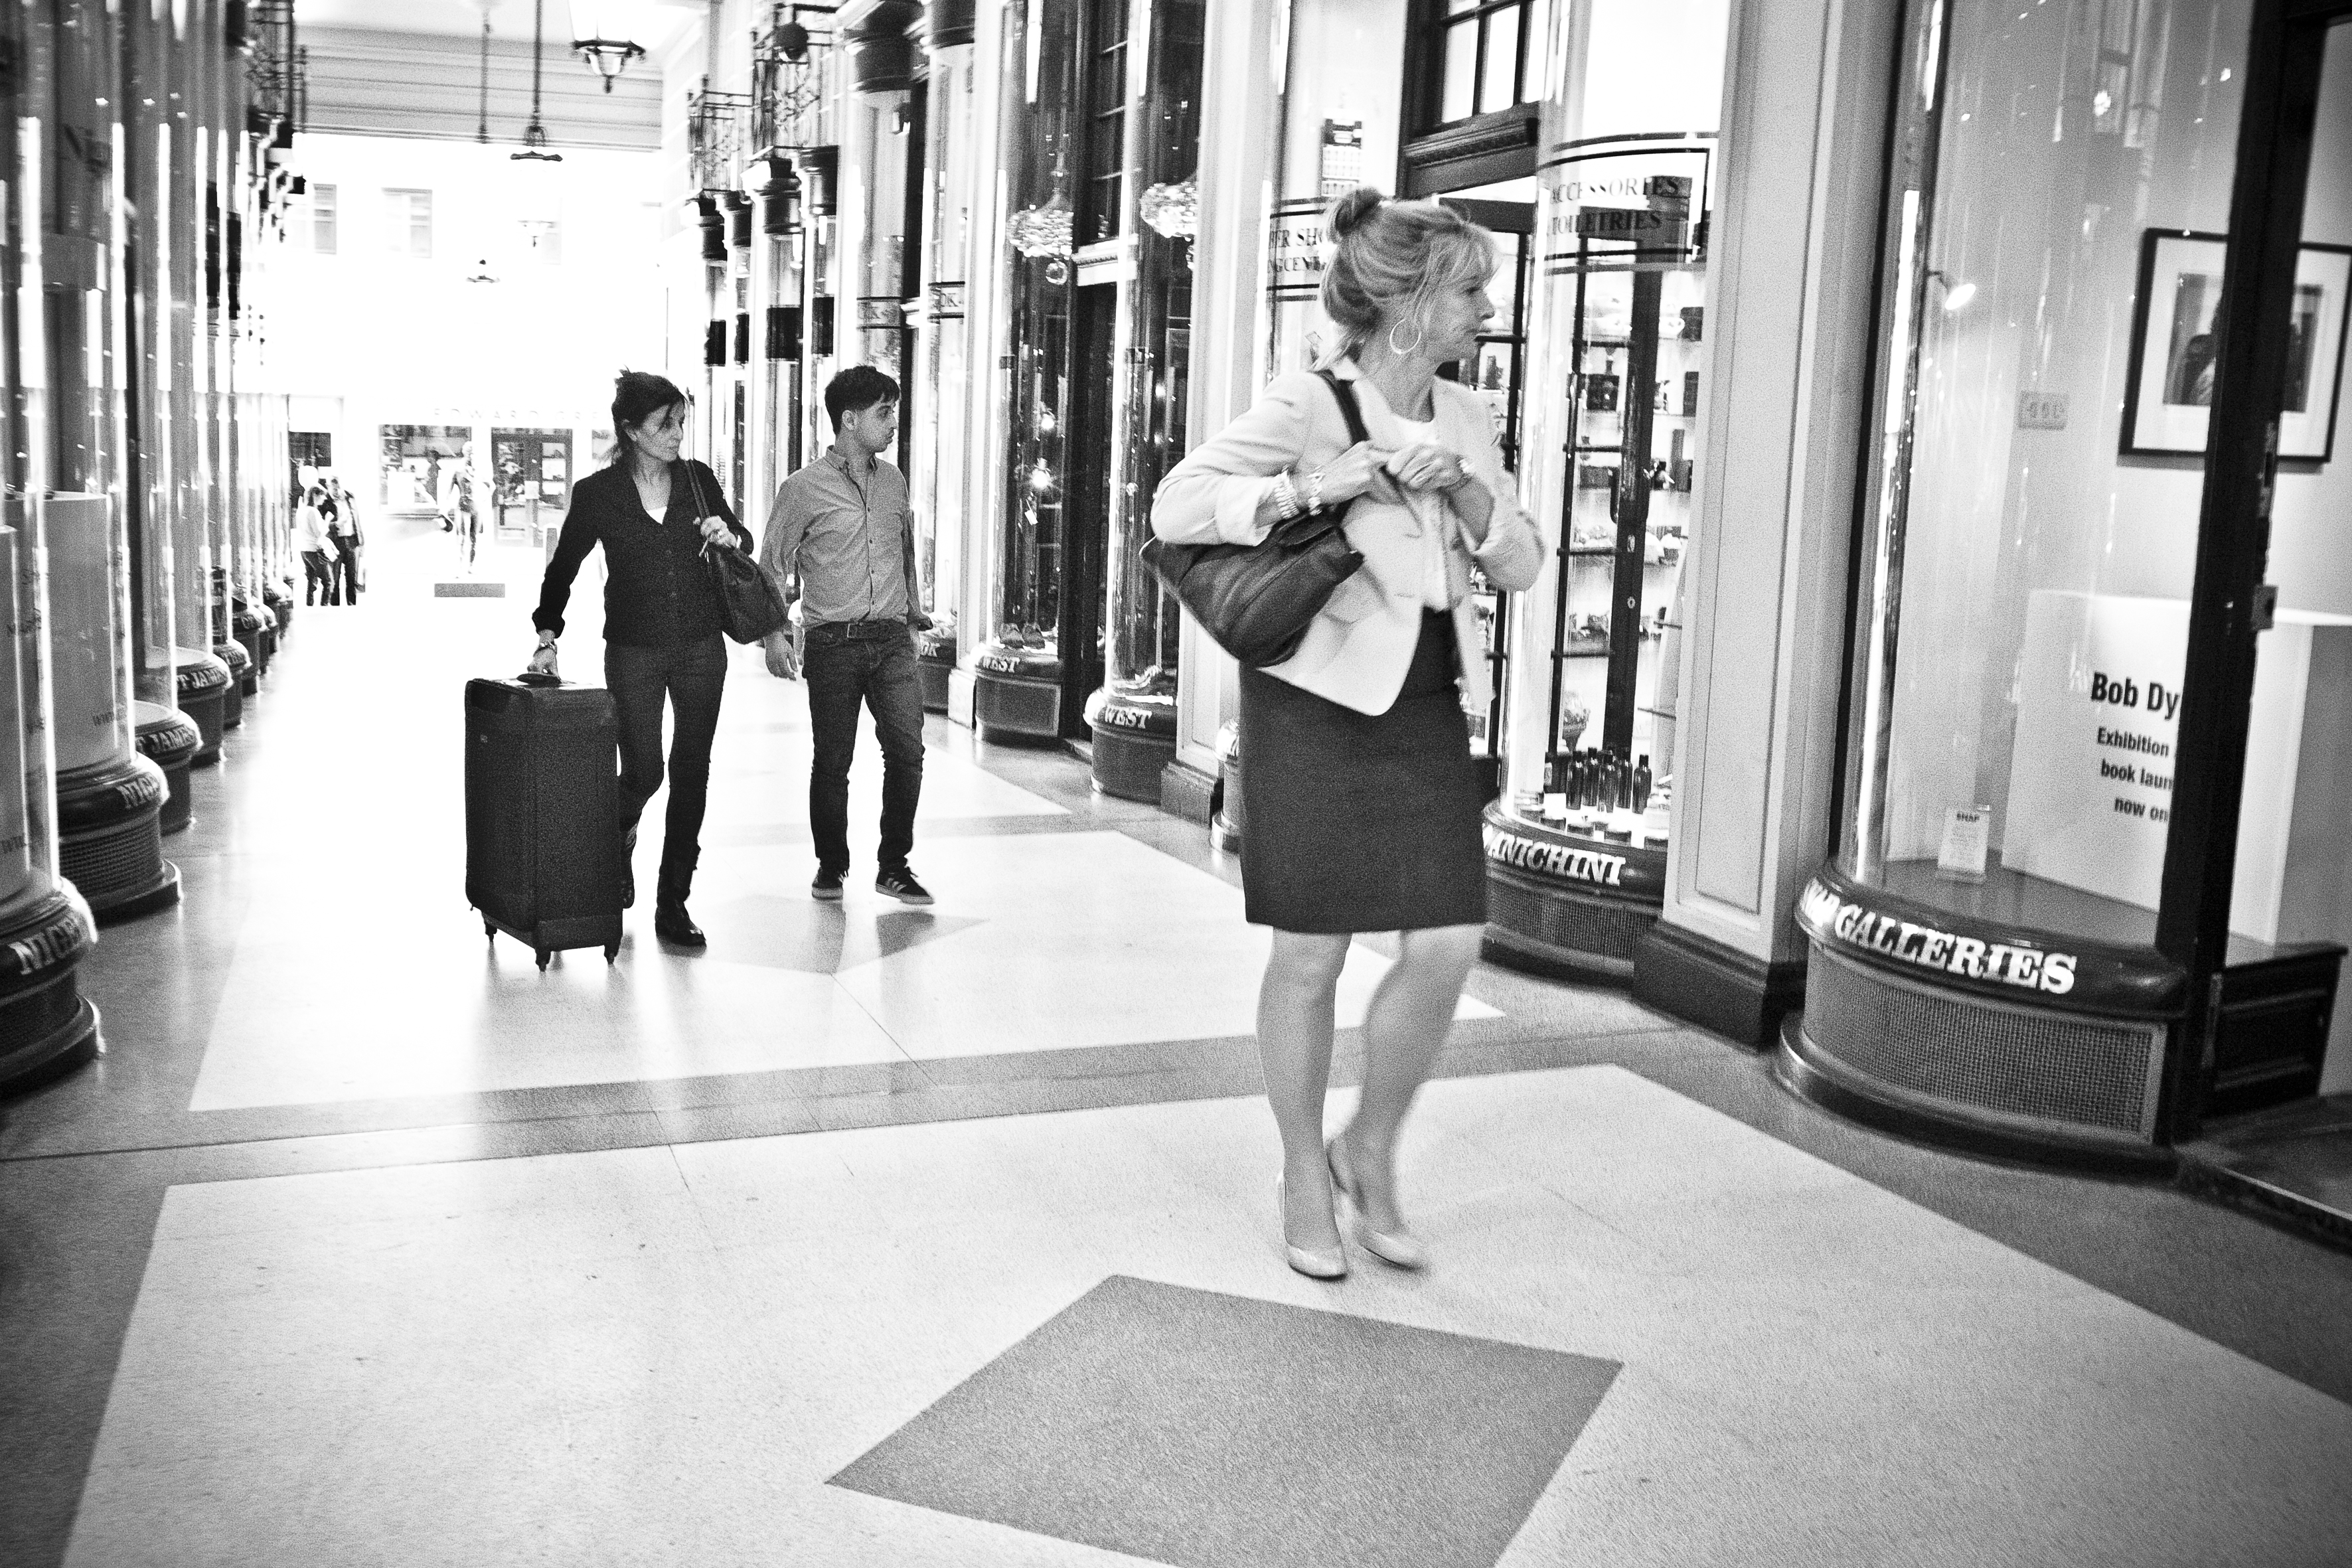
black and white, road, white, street, photography, urban, travel, fujifilm, fashion, black, monochrome, public transport, uk, england, bw, blackandwhite, blackwhite, london, infrastructure, ngc, photograph, snapshot, noiretblanc, fuji, fujixt1, fujix, monochrome photography